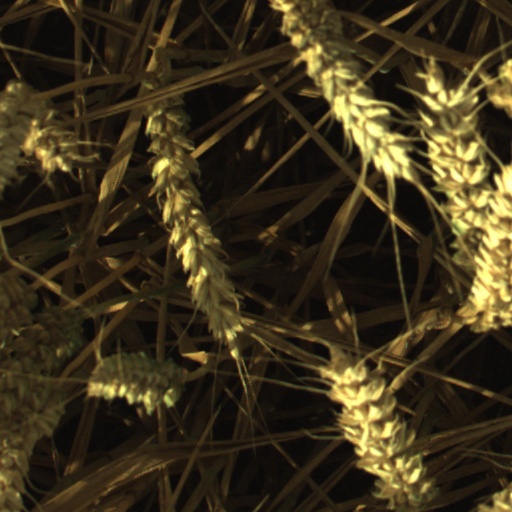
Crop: wheat